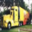
Label: truck